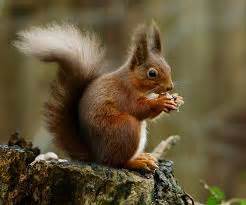
Label: squirrel